History of Tyre, Lebanon

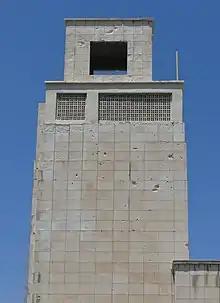
Bullet holes from 1958 at Jafariya

When the state of Israel was declared in May 1948, Tyre was immediately affected: with the Palestinian exodus – also known as the Nakba – thousands of Palestinian refugees fled to the city, often by boat. Many of them were given shelter by Imam Sharafeddin in the Jafariya School.